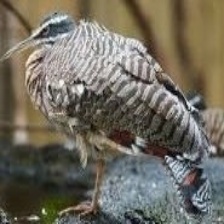
Species: SUNBITTERN
Scientific name:  EURYPYGA HELIAS